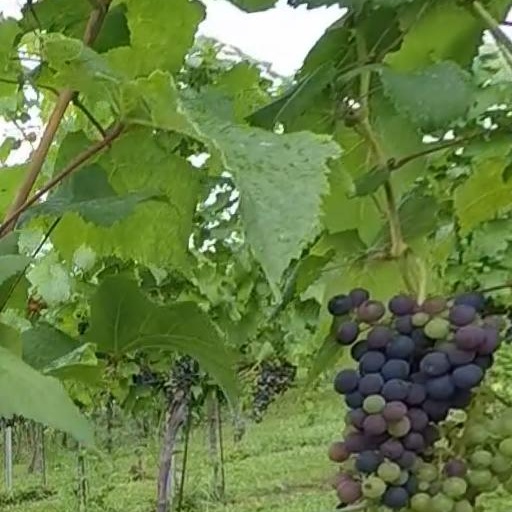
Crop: grape